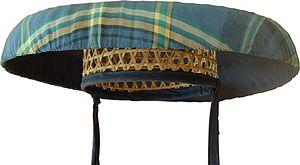
Le salako est un couvre-chef typique des îles des Saintes (Guadeloupe - France)
La Guadeloupe, en créole guadeloupéen : Gwadloup, et en langues amérindiennes : Karukera, est une île française de l'archipel des Antilles, en réalité un archipel composé de deux parties principales : la Grande-Terre à l'est et la Basse-Terre à l'ouest, séparées par un bras de mer « la Rivière-Salée ». La Guadeloupe est aussi par extension administrative un département français, une région mono-départementale de l'Outre-mer français et une région ultrapériphérique européenne, située dans les Caraïbes ; son code départemental officiel est le « 971 ». Elle est membre de l’OECS.
Le Salako est un chapeau d'origine saintoise. Il est apparu vers la fin du XIXᵉ siècle. Il est fabriqué sur l'île de Terre-de-Bas par quelques derniers artisans qui détiennent encore l'art de sa confection.